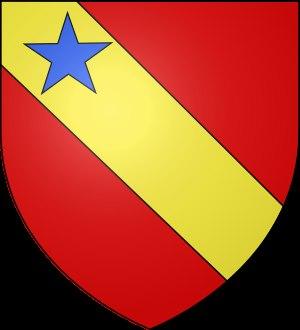
L'histoire du sel du Jura est l'histoire de l'exploitation du Trias supérieur à nos jours, sur ce qui est aujourd'hui le département du Jura, du bassin salifère de Franche-Comté.